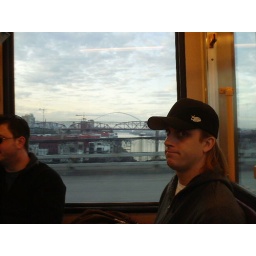
crossing the willamette river on the train in portland, oregon(photo taken by snafu)